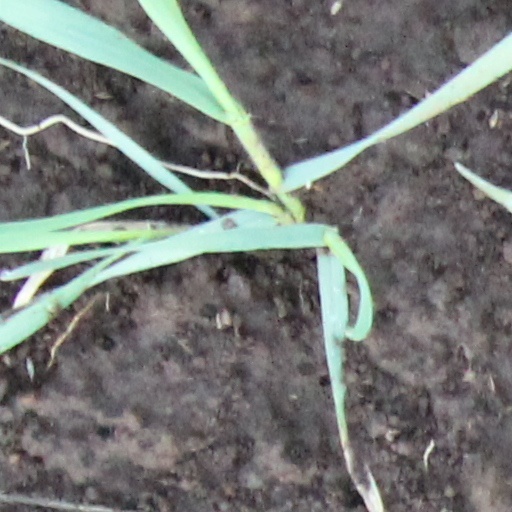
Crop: wheat